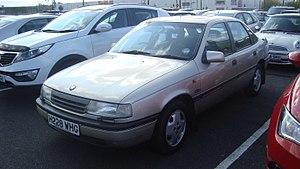
La Vauxhall Cavalier était une voiture familiale produite à Luton, par le constructeur automobile anglais Vauxhall de 1975 à 1995. La première génération et la seconde génération de Cavalier, produites entre 1975 et 1981 puis de 1981 à 1988, étaient basées sur les seconde et troisième génération d'Opel Ascona avec quelques différences. La troisième et dernière génération, produite entre 1988 et 1995, était en tout points identique à l'Opel Vectra.